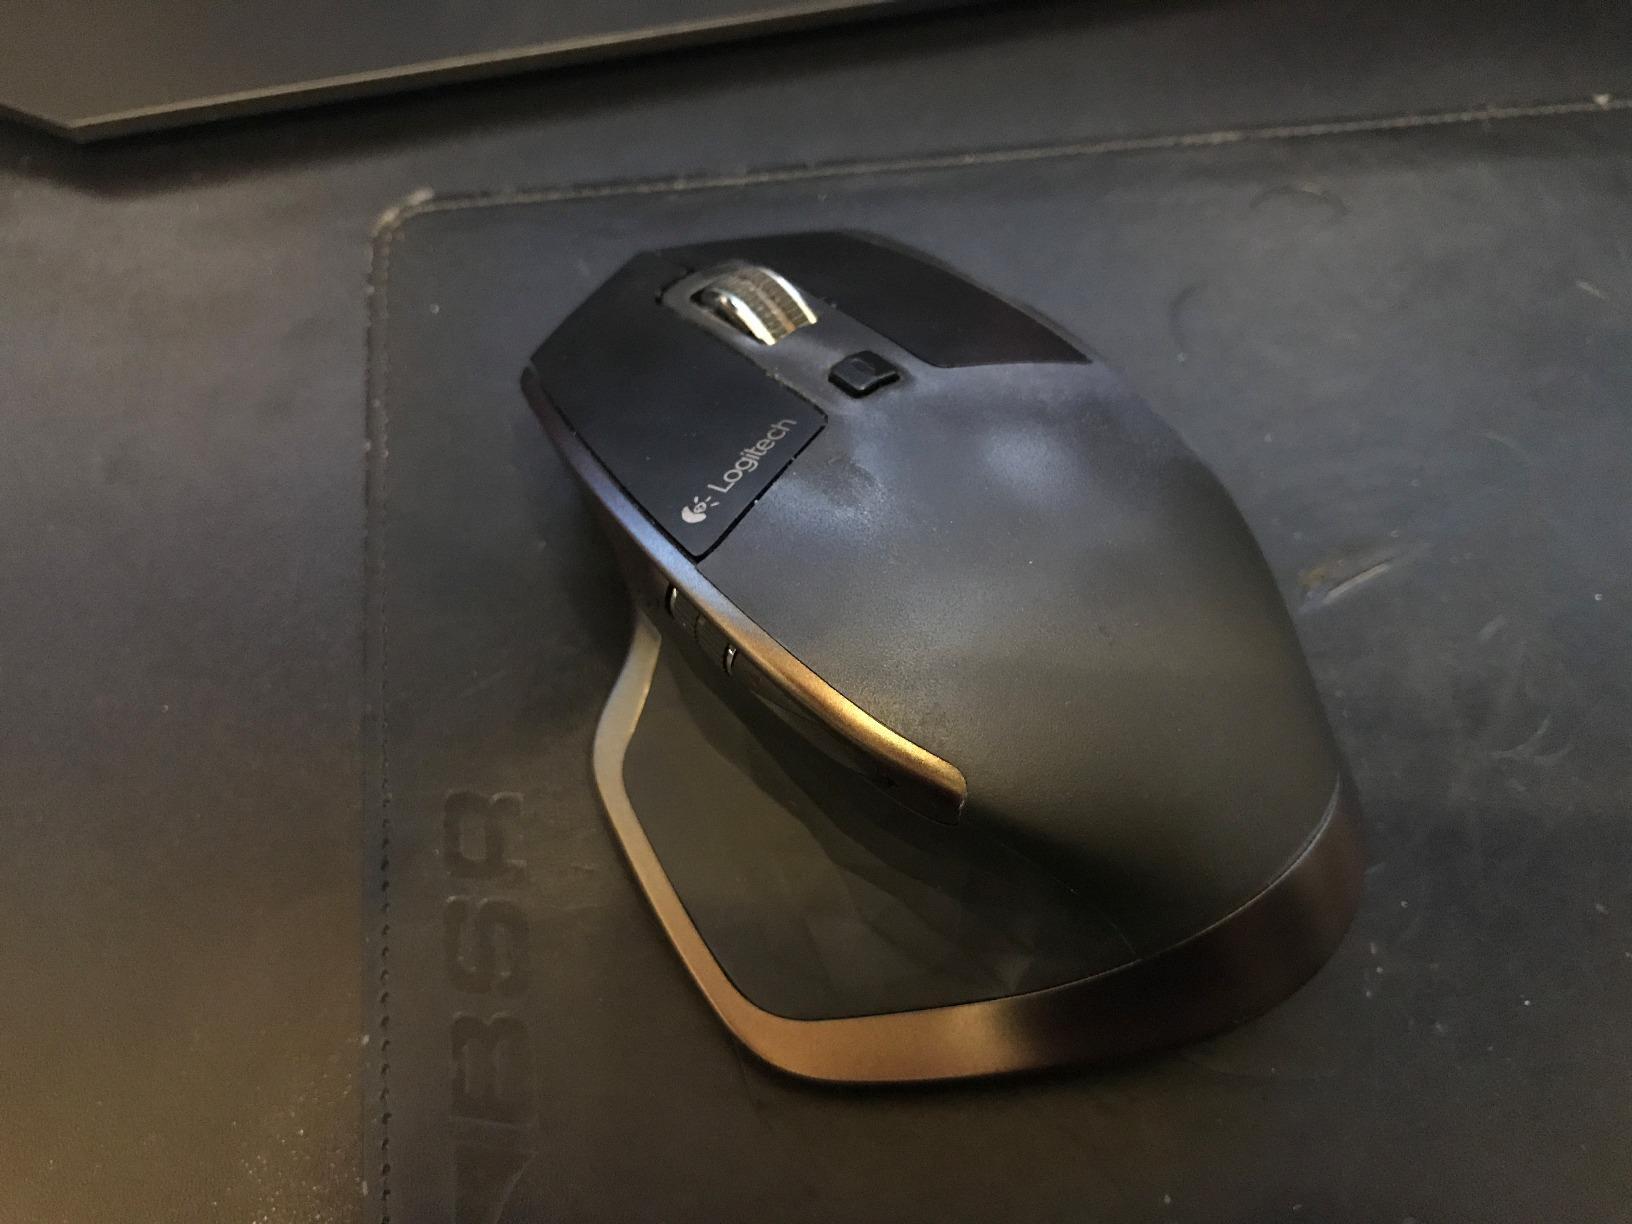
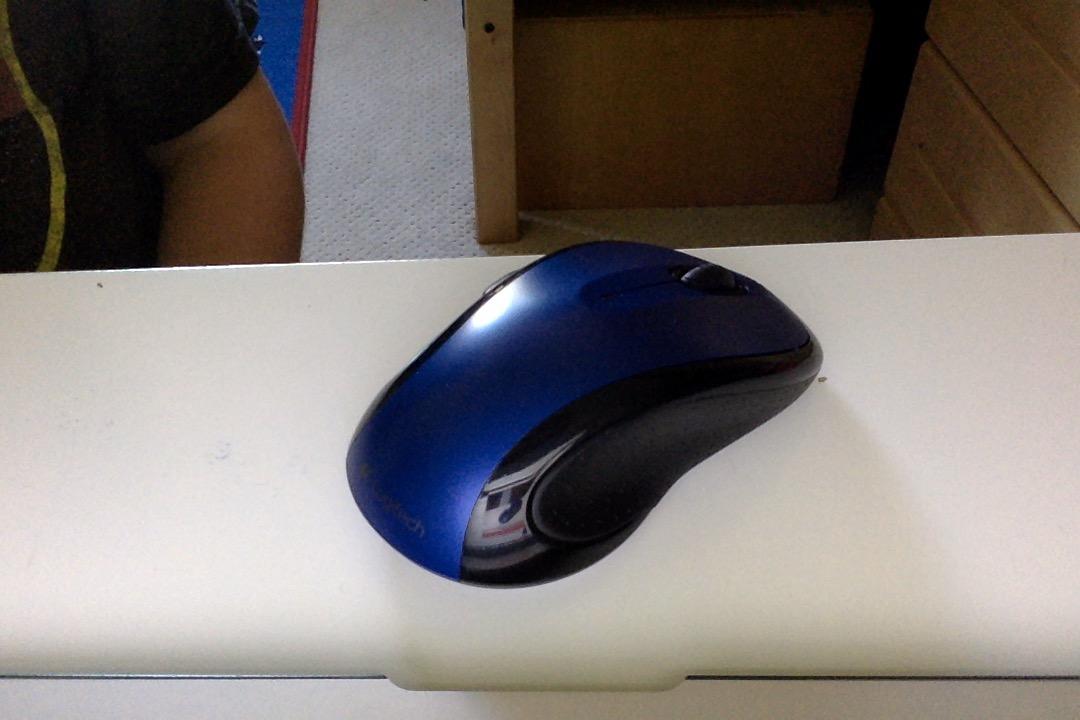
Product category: mouse
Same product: no